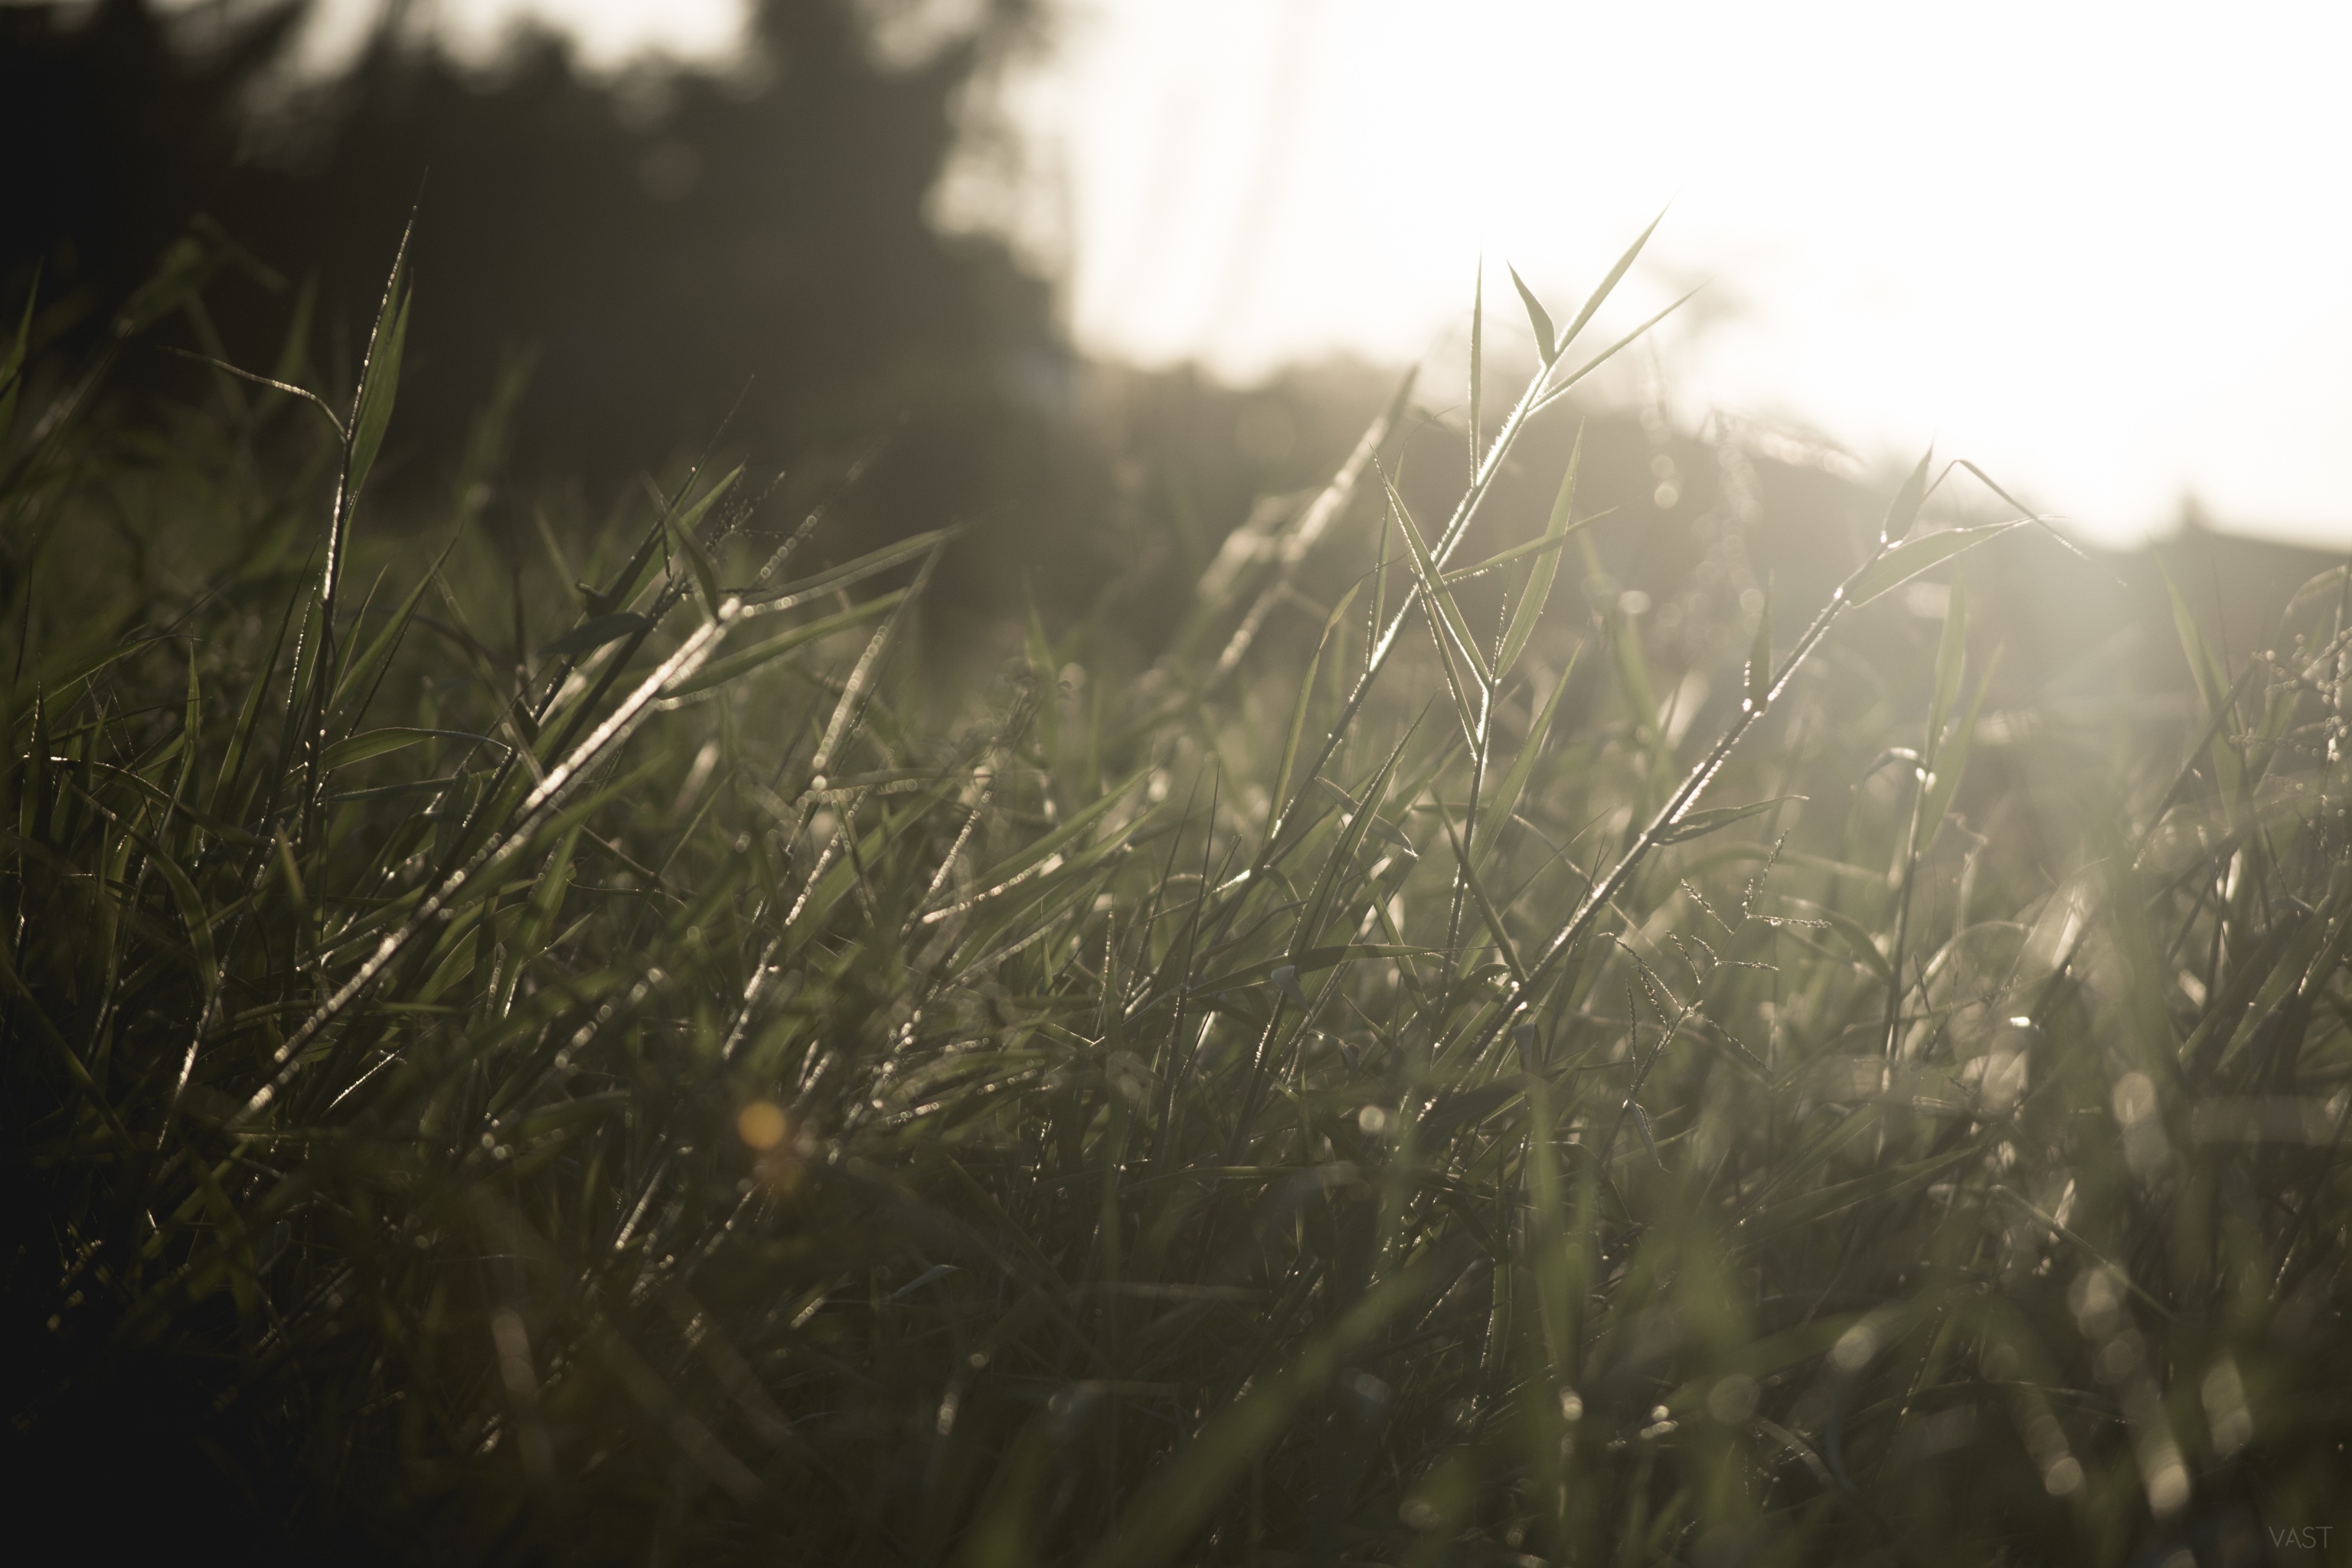
tree, nature, forest, grass, branch, light, plant, sky, sun, mist, field, lawn, photography, meadow, sunlight, morning, leaf, flower, green, reflection, autumn, darkness, agriculture, bright, macro photography, atmospheric phenomenon, grass family, winf